One Piece Film: Red

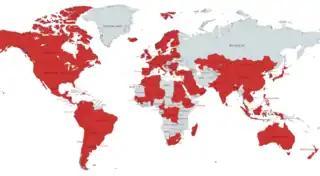
World map showing regions where the film theatrical release has been announced (red)

The film had its world premiere in Nippon Budokan, Tokyo on July 22, 2022, and was released theatrically on 495 screens in Japan on August 6, 2022, by its distributor Toei Company. It had its IMAX screenings in Japan in 27 theaters, which is the first time for a "One Piece" film. It is also available in MX4D, 4DX, and Dolby Atmos.